History of Cambodia (1993–present)

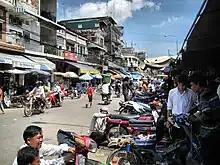
A market in Phnom Penh, 2007.

After decades of conflict, Cambodia's current form of government began in 1993 with the restoration of the monarchy and end of the State of Cambodia and the United Nations Transitional Authority after general elections were held. Since 1993, the Cambodian People's Party have consistently been in government, and consolidated power in a 1997 coup d'état. Hun Sen was prime minister until transfer of power to his son, Hun Manet, in 2023.